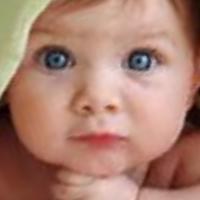
Age group: age 01-10